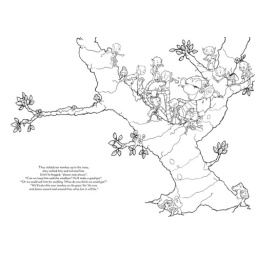
monkey in tree full page